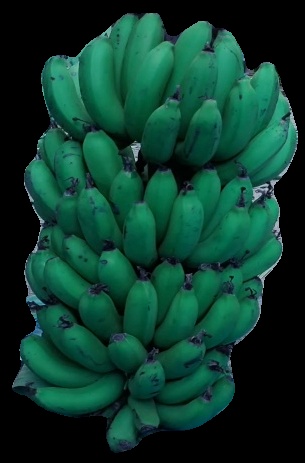
Variety: pachbale
Grade: grade2